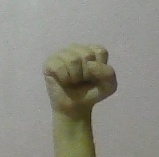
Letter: saad